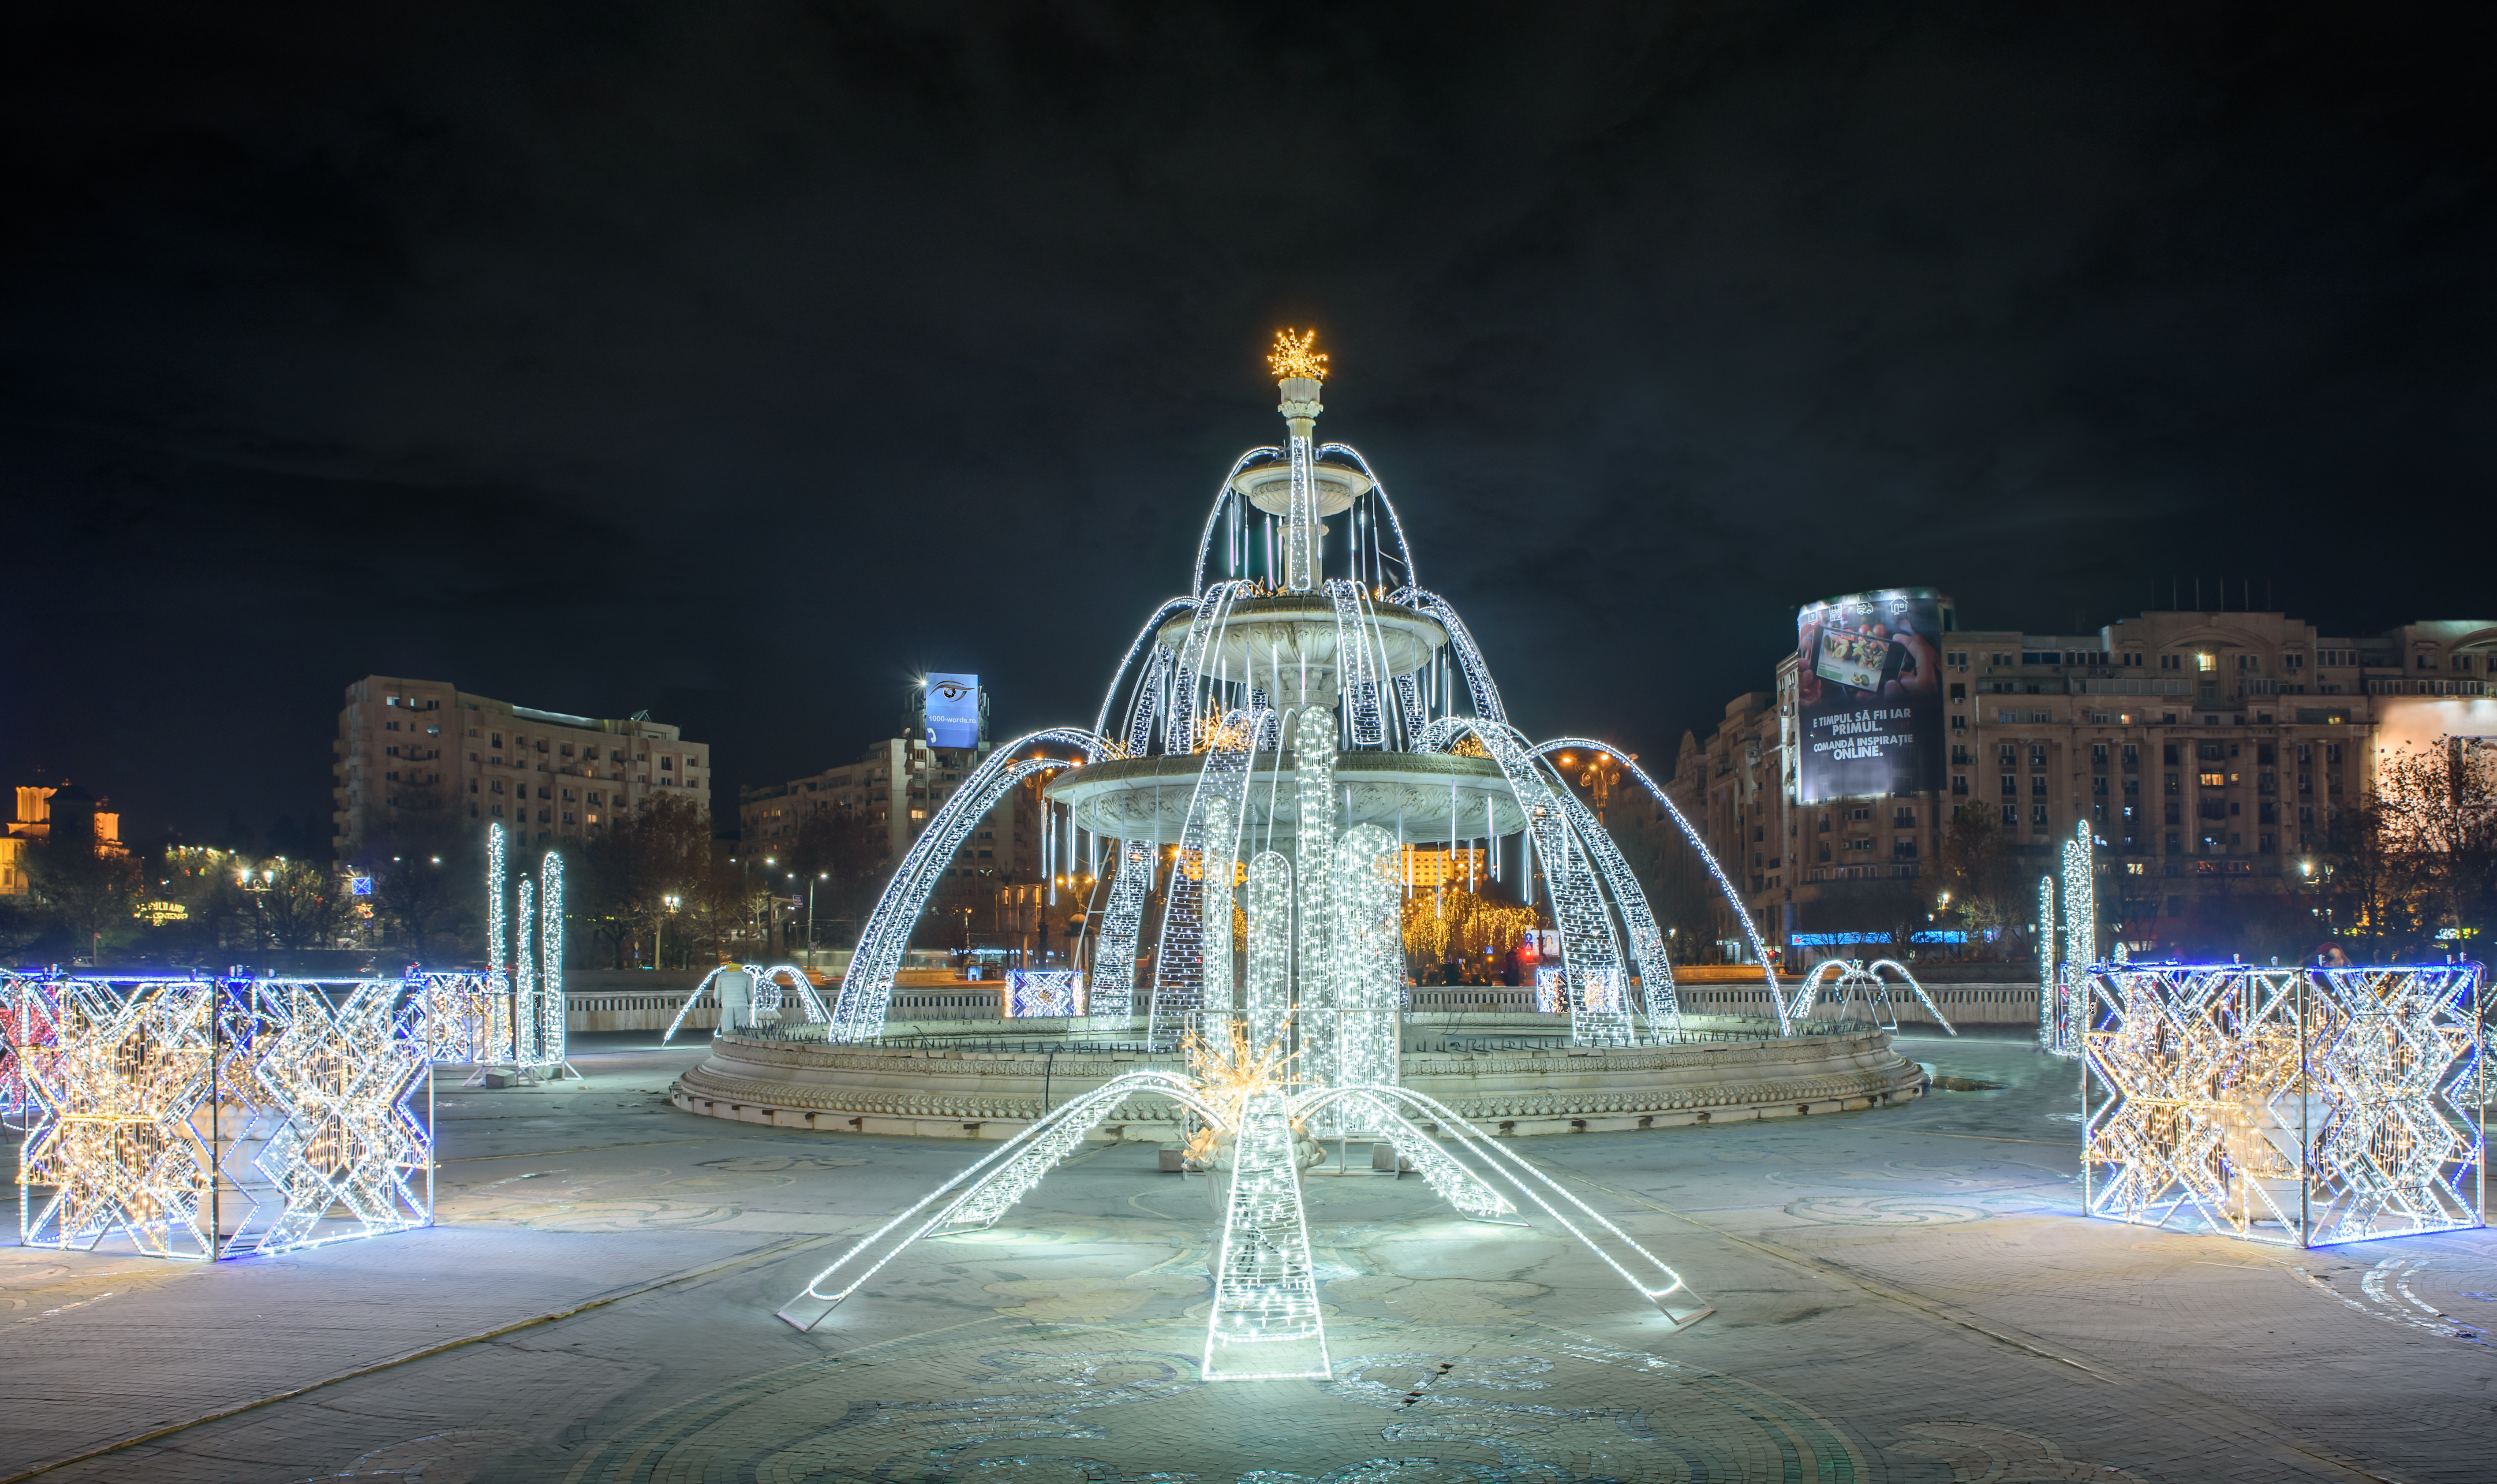
night, lights, bucharest, winter, night lights, ornament, building, waterfall, sky, landmark, light, lighting, fountain, architecture, public space, water, urban area, city, metropolitan area, tree, metropolis, tourist attraction, water feature, town square, world, light fixture, plant, symmetry, midnight, christmas lights, street light, darkness, tourism